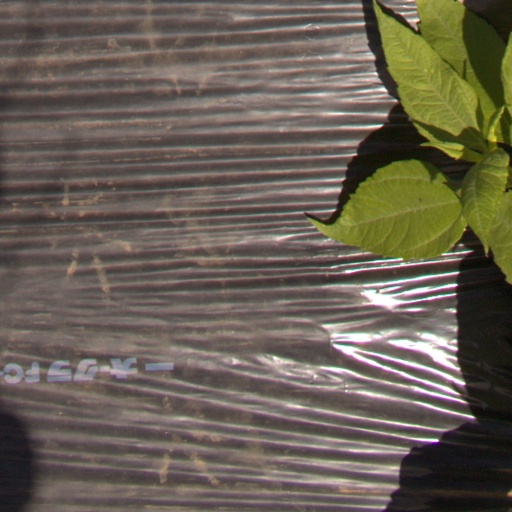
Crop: Jerusalem artichoke